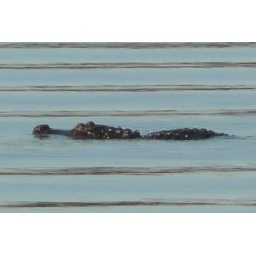
An American Alligator swimming in the water with the illusions of stripes around it in Florida.